List of National Treasures of Japan (temples)

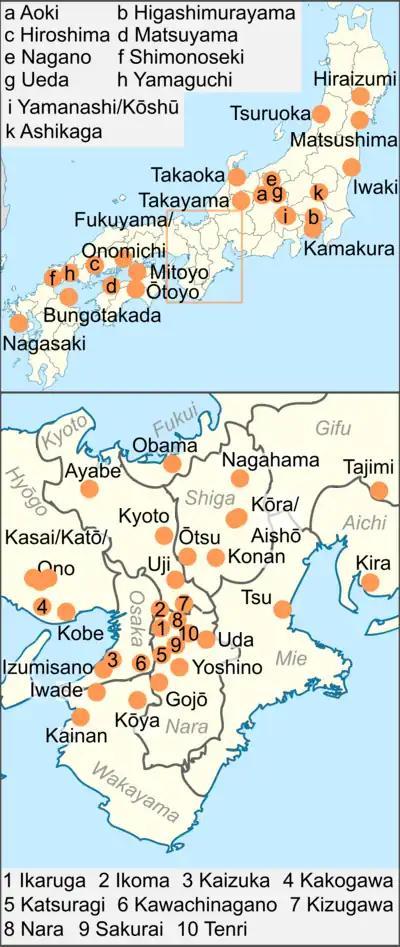
Most national treasures are found in the Kansai region of Japan while some are also located in cities on Honshū, Kyushu and Shikoku.

The table's columns (except for "Remarks" and "Image") are sortable pressing the arrows symbols. The following gives an overview of what is included in the table and how the sorting works.